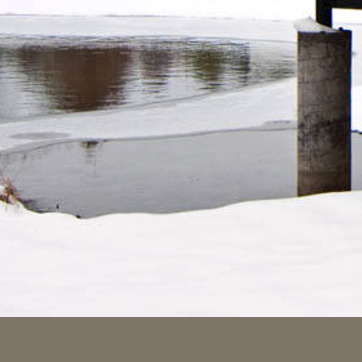
Material: water